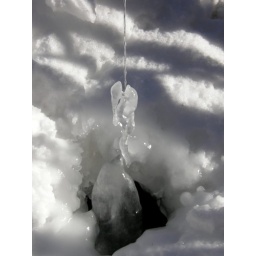
4 jan 09 There's a stone fountain under all the snow and ice, with water trickling into it